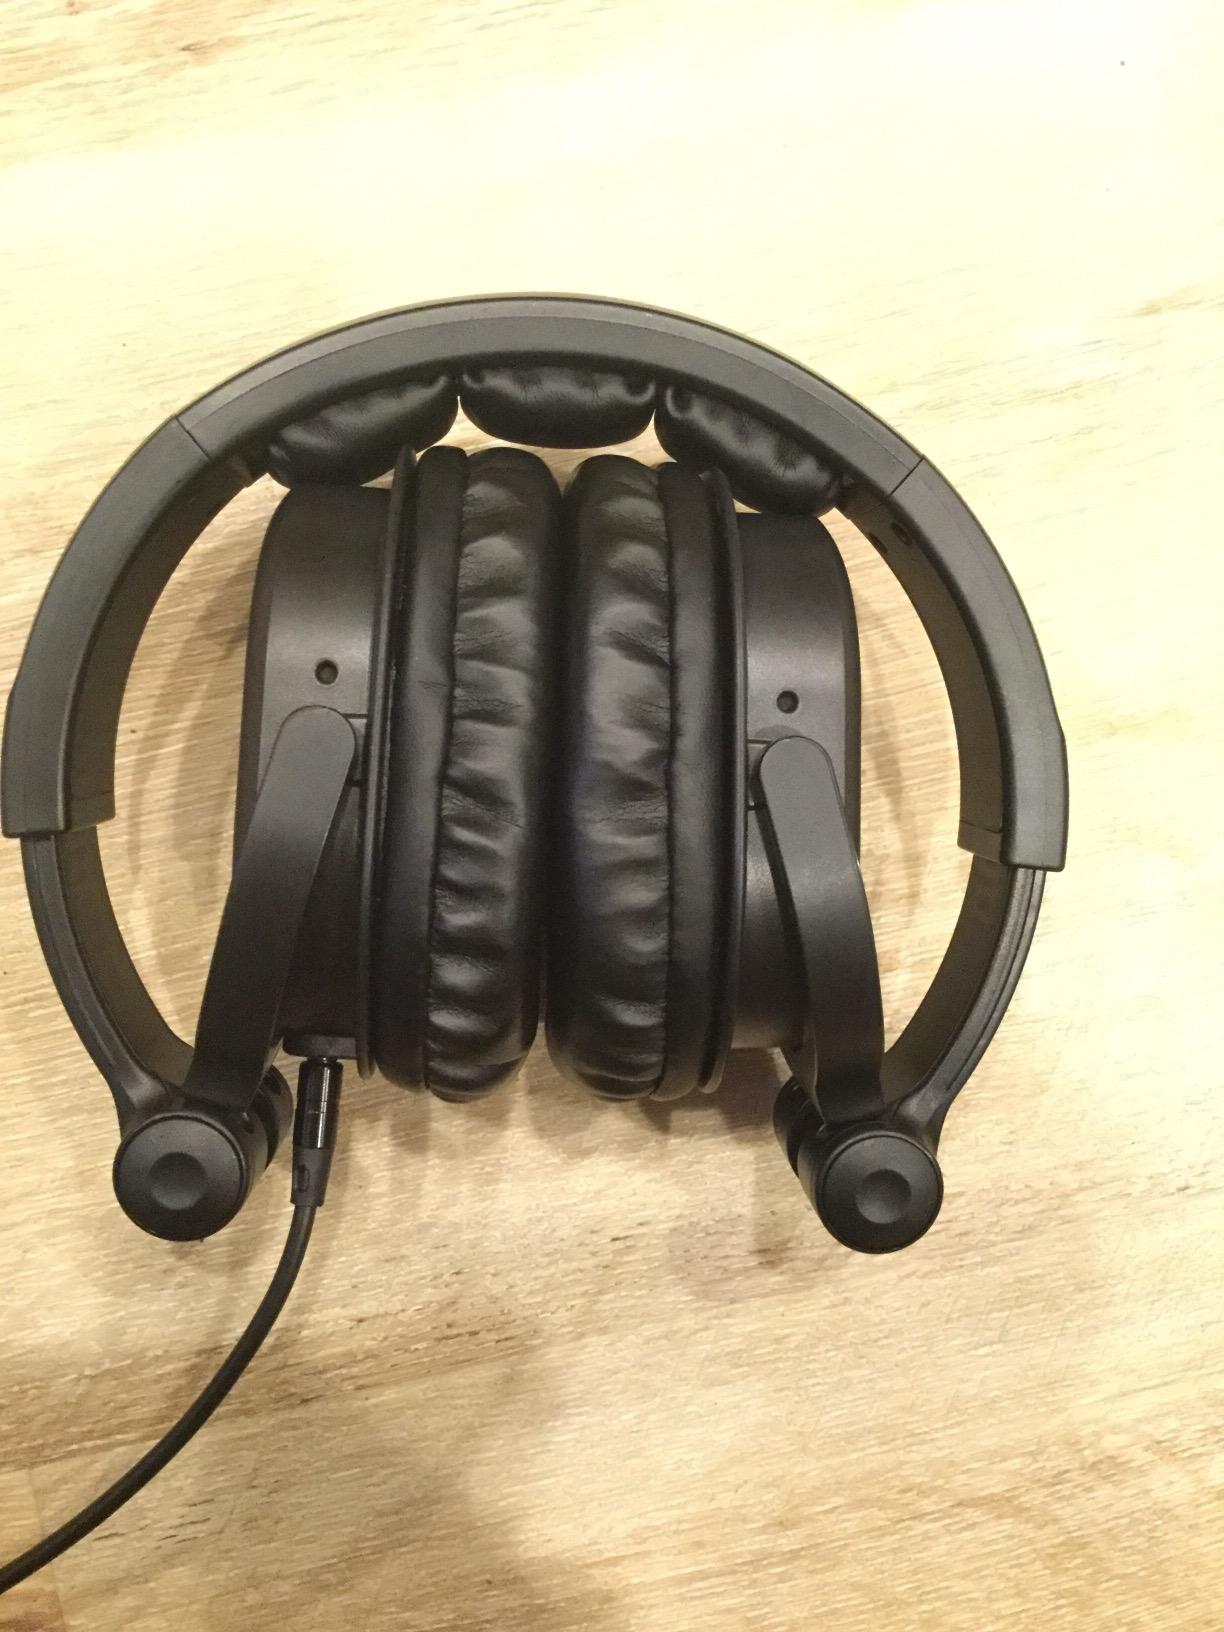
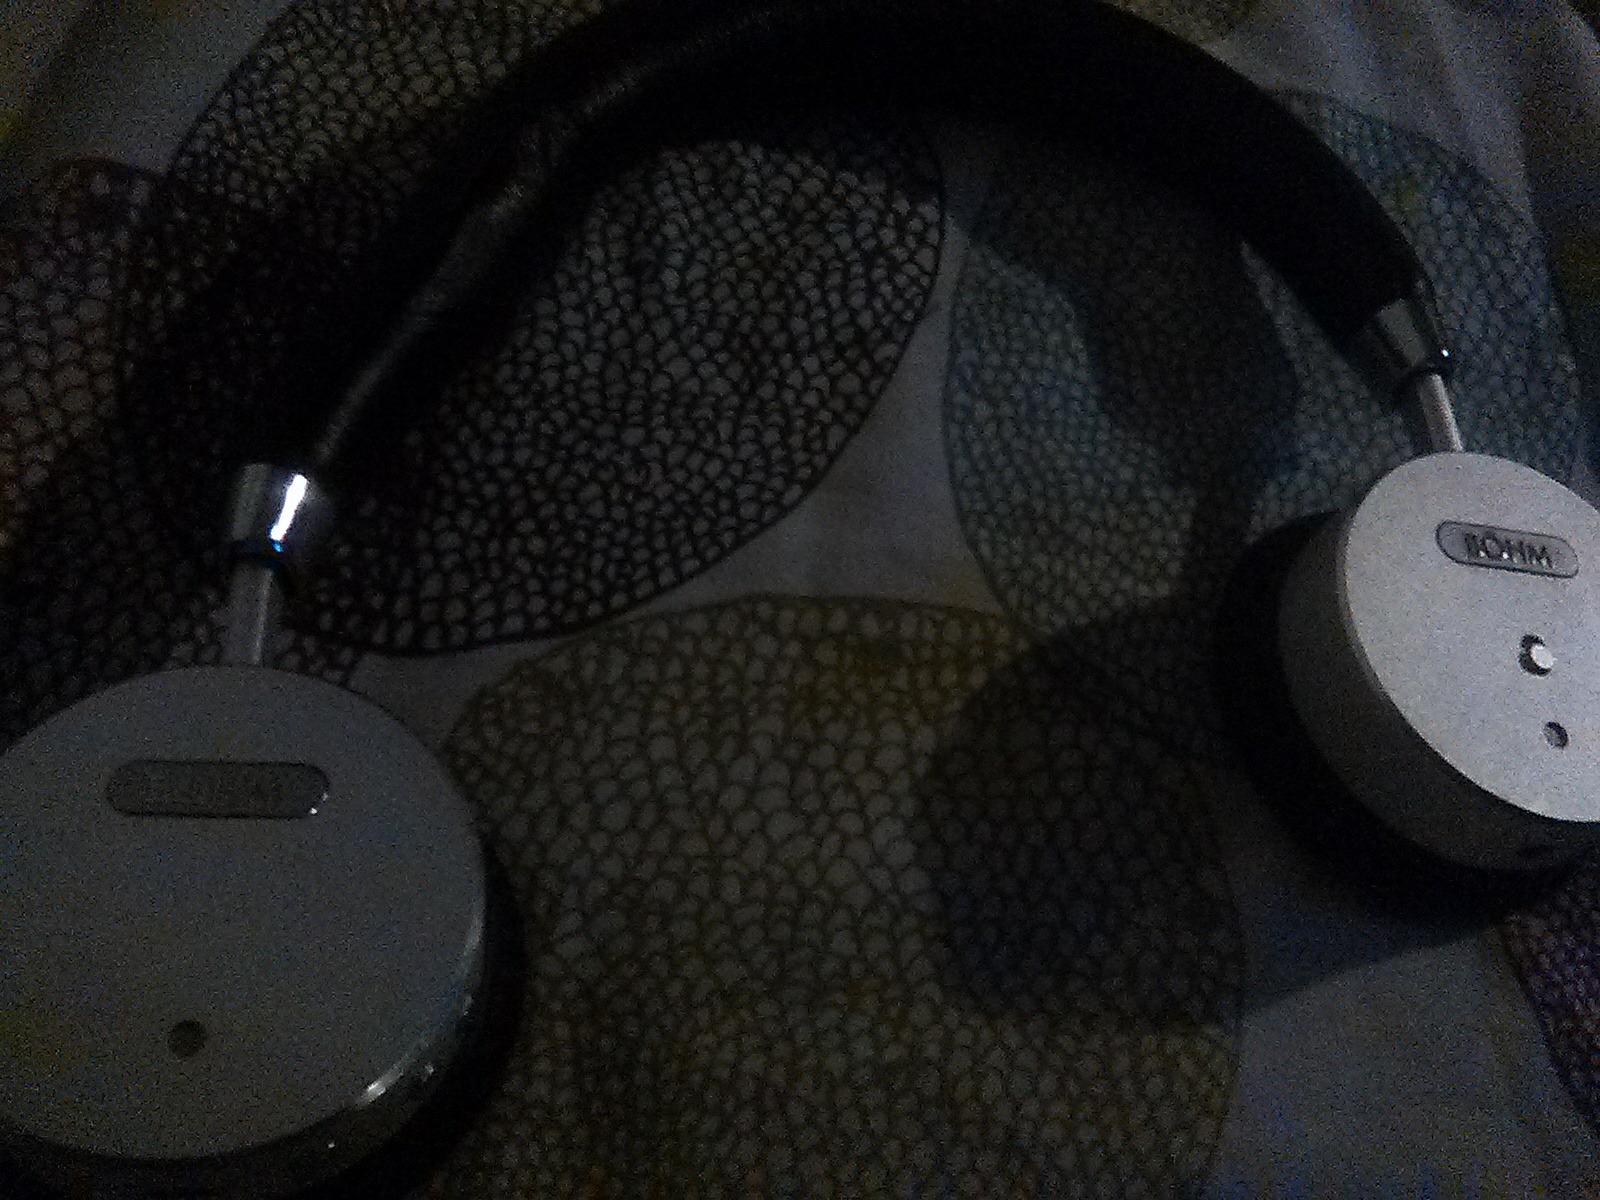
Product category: headphones
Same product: no